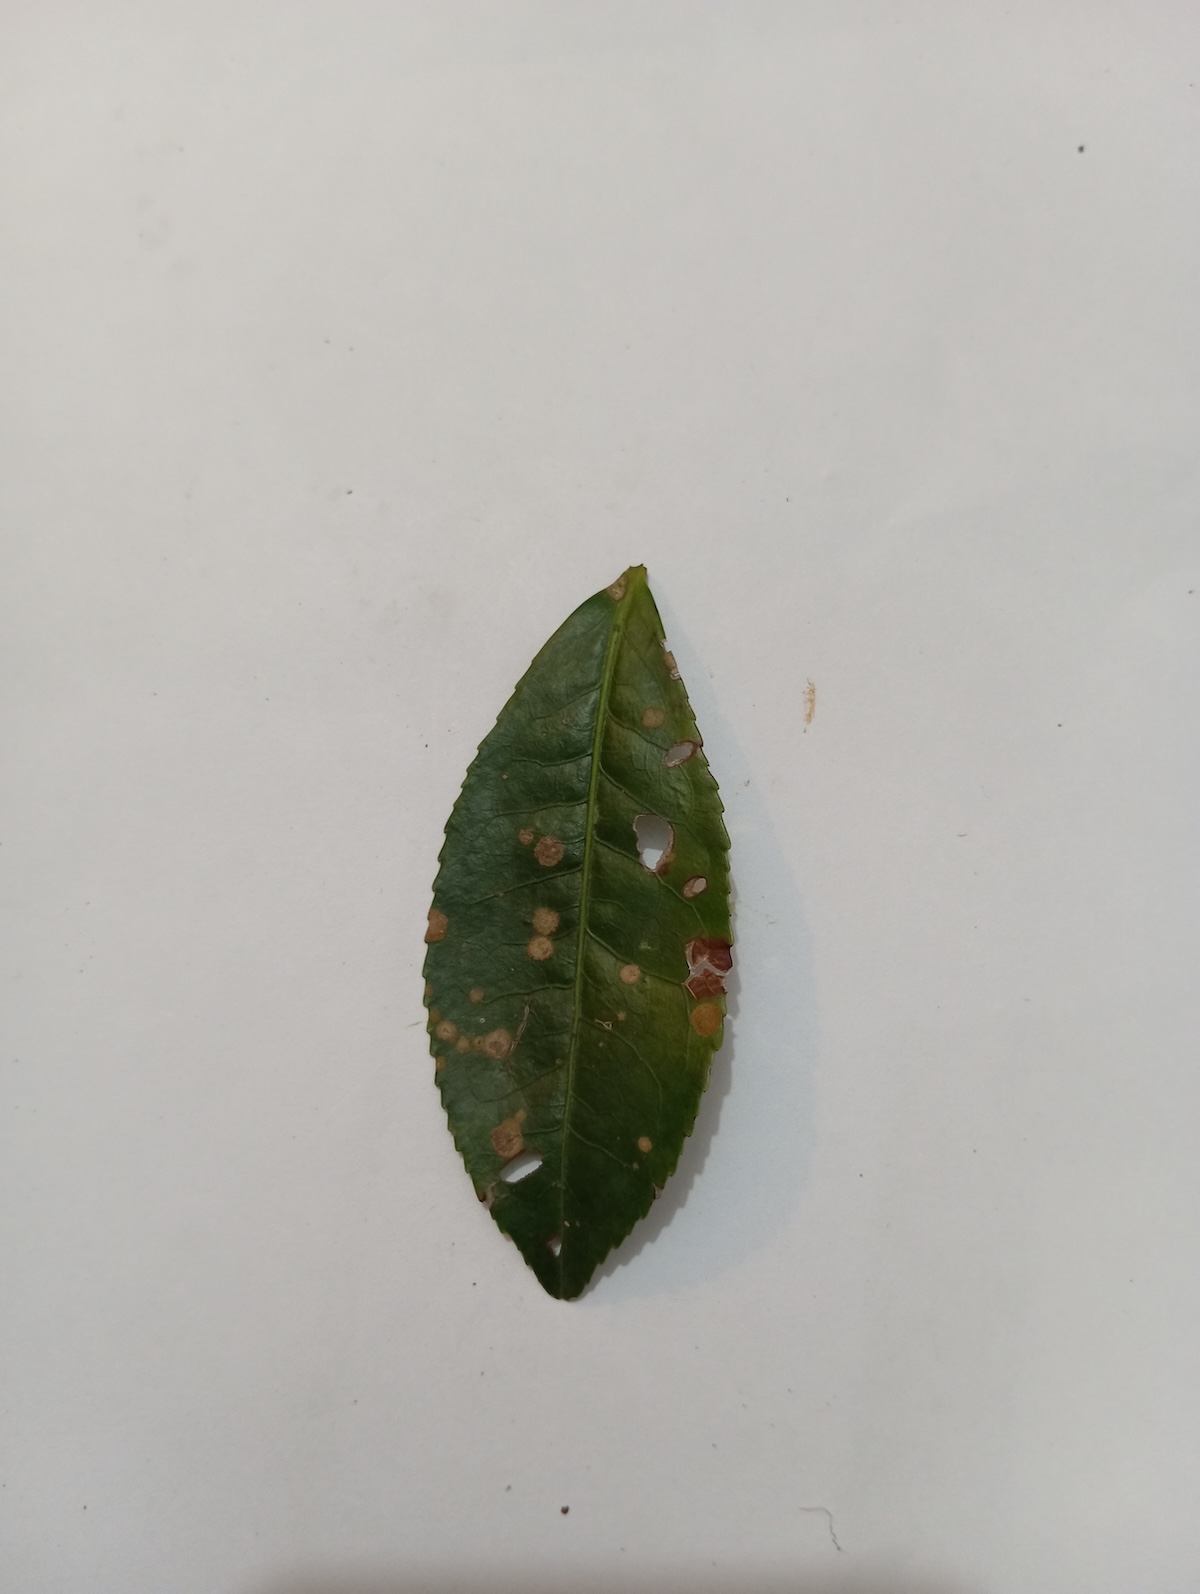
Label: Brown Blight